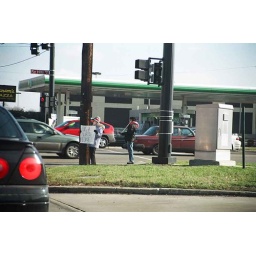
War protesters in Kettering, Ohio, taken from my car at a red light.